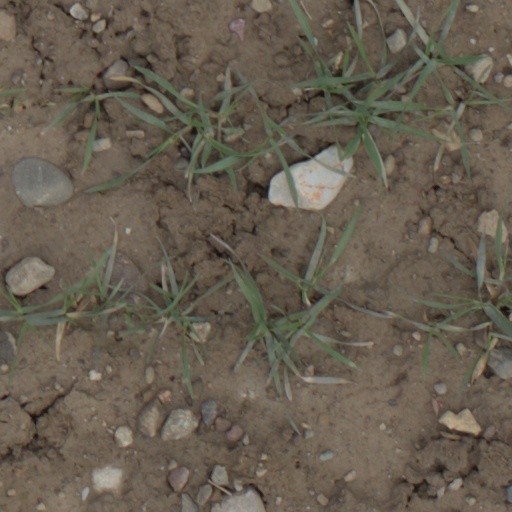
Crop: wheat